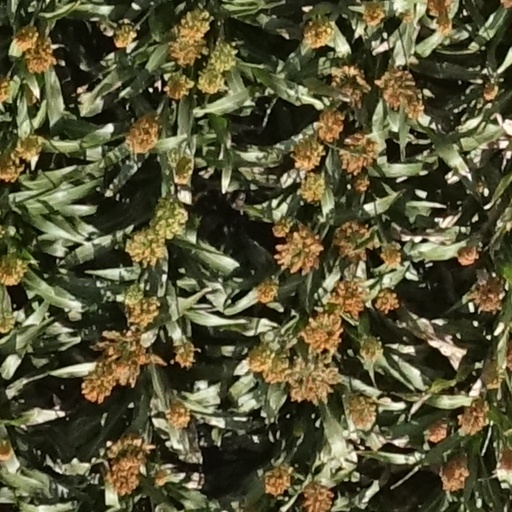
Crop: sorghum